Dear Friend Hitler

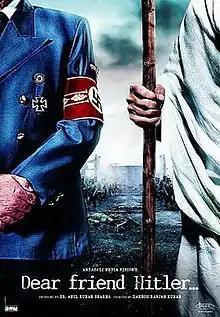
Theatrical release poster

Dear Friend Hitler, released in India as Gandhi to Hitler, is a 2011 Indian Hindi-language war drama film based on letters written by Mahatma Gandhi to the leader of the Nazi Party and Chancellor of Germany and Nazi German dictator Adolf Hitler. The film, starring Raghubir Yadav as Adolf Hitler and Neha Dhupia as Eva Braun, was directed by Rakesh Ranjan Kumar and produced by Anil Kumar Sharma under the production house Amrapali Media Vision. It was screened at the 61st Berlin International Film Festival where it received negative reviews. "Film Business Asia" quoted that "despite the provocative title, the film is not a tribute to the murderous Führer." It premiered in India on 29 July 2011.